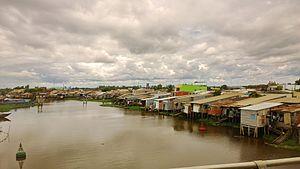
Kiến Tường est une ville de niveau district de la Province de Long An au Sud du Viêt Nam.